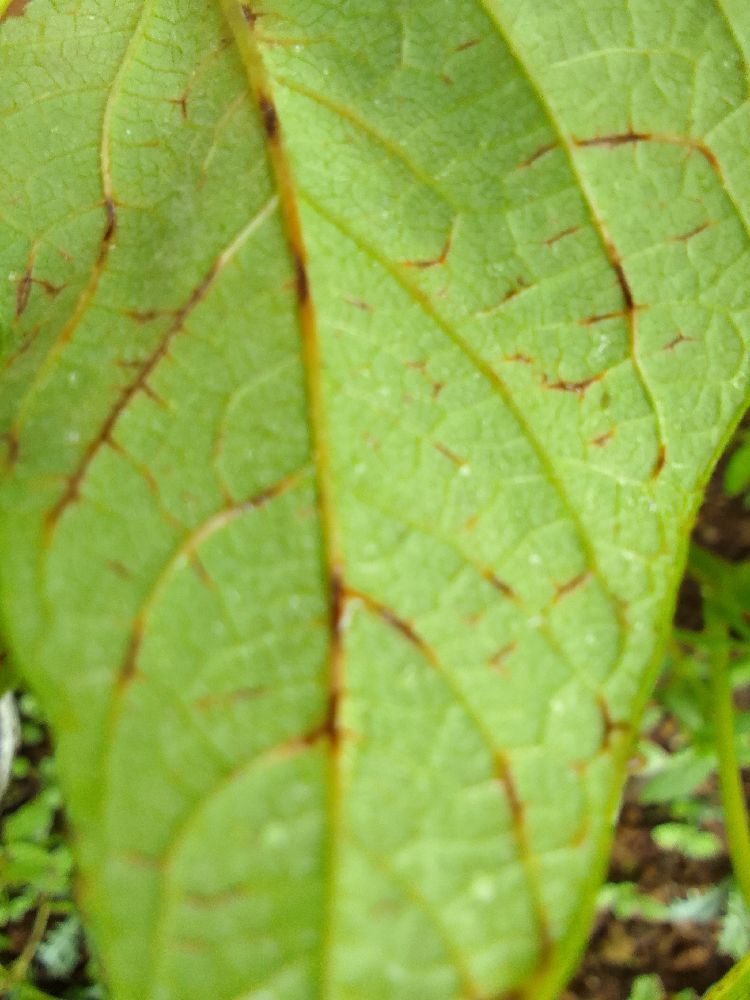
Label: anthracnose